USM Malakoff (football)

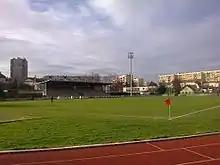
The Stade Marcel Cerdan

USM Malakoff was founded in 1945. The highest tier the club has reached in the French football league system is the Division 2, playing in the division in the 1975–76 season. However, they finished 18th in their group and were relegated. In total, USM Malakoff played 25 seasons of football at national level from 1966 to 1991. In the Coupe de France, the club has reached round of 32 on six occasions.